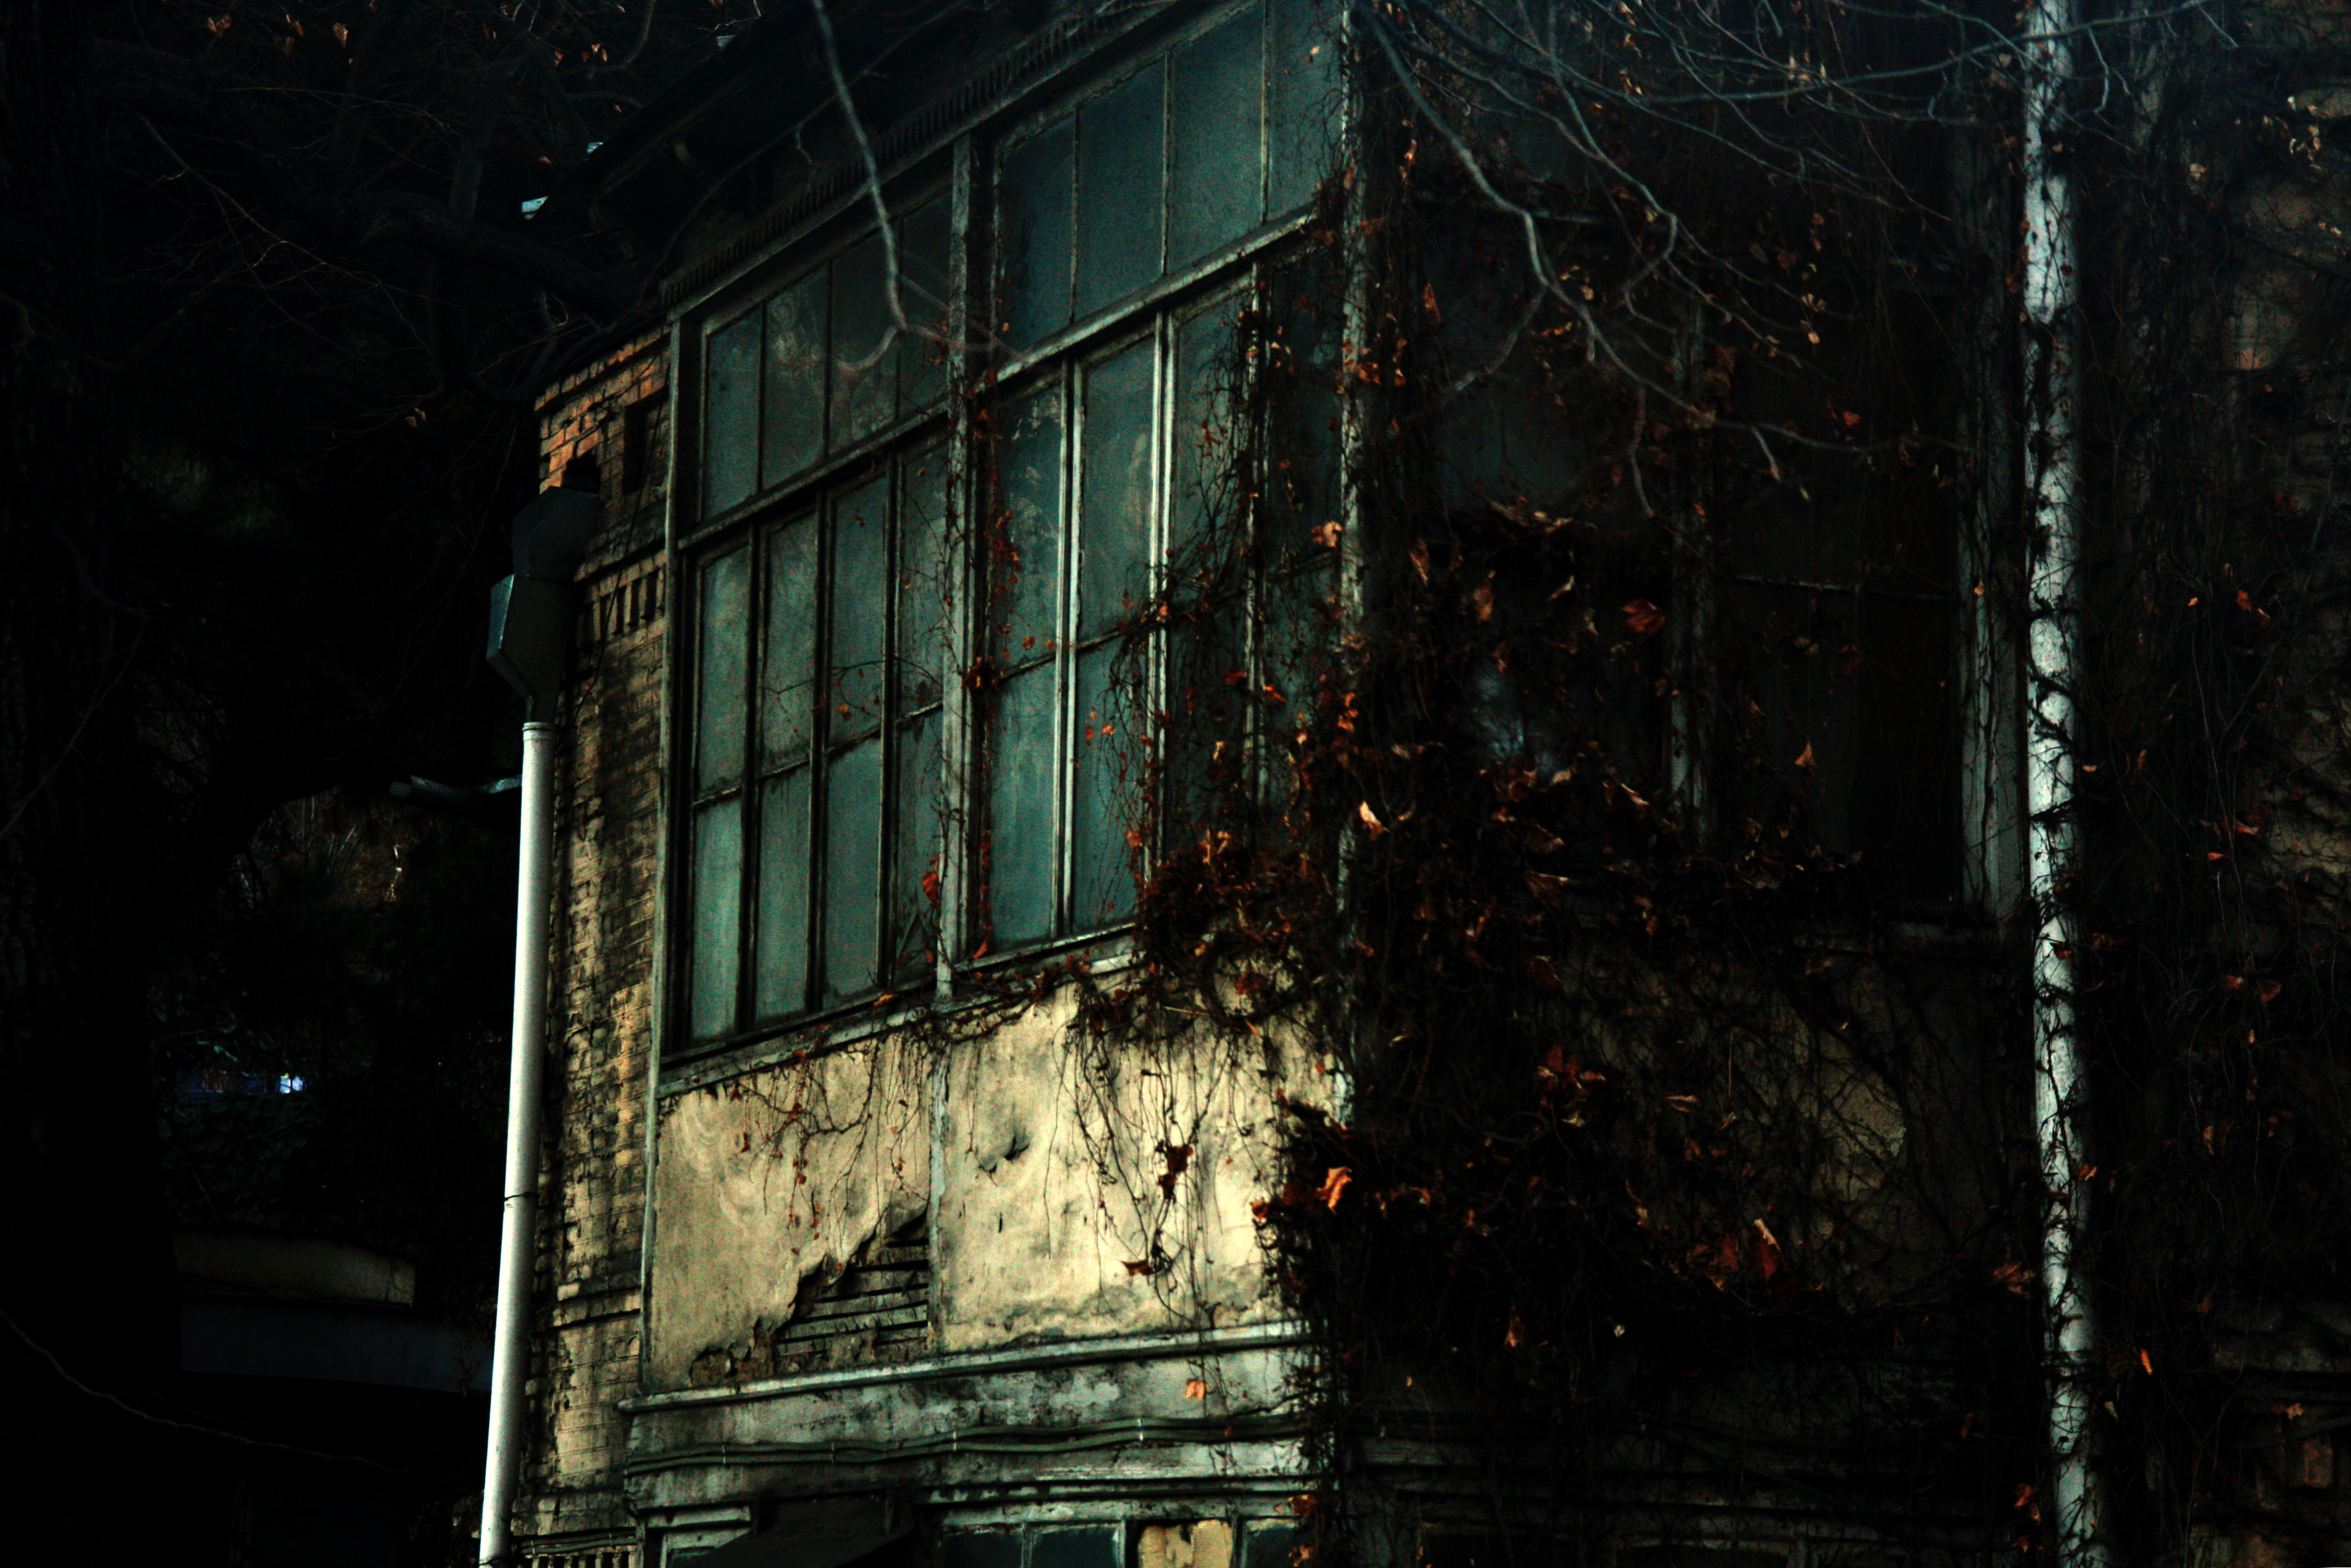
architecture, darkness, night, urban area, atmosphere, metropolis, window, tree, sky, house, city, building, facade, midnight, evening, alley